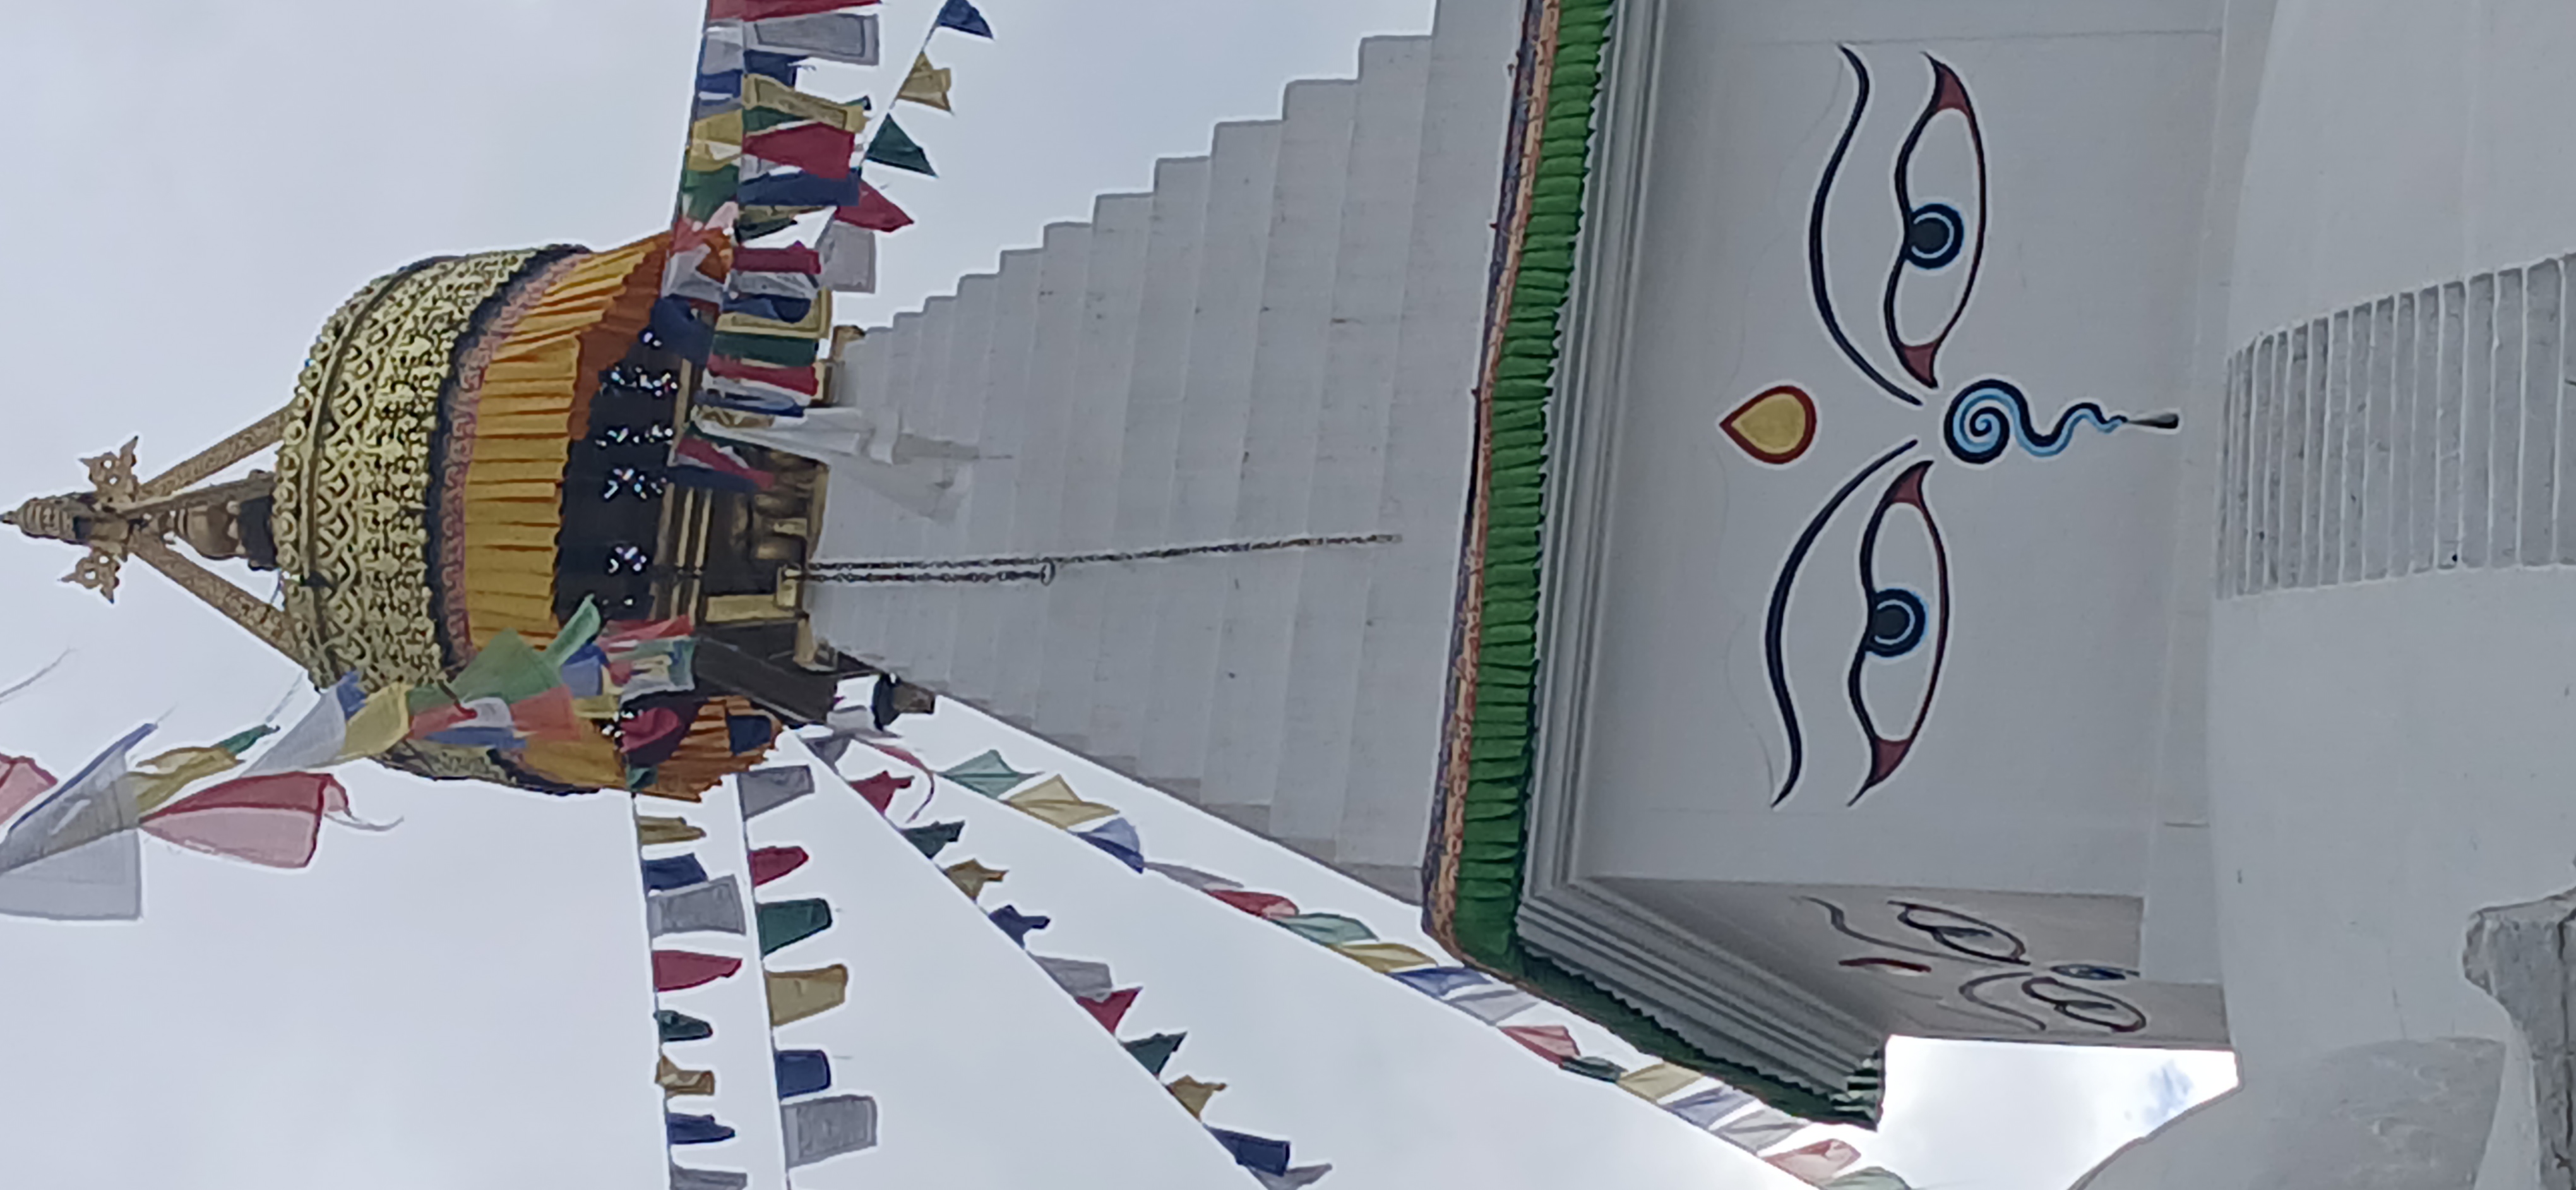
Heritage site: Ashok_stupa_Chaitya